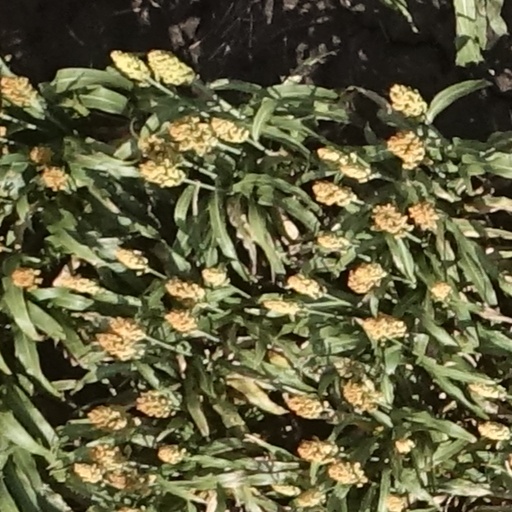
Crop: sorghum